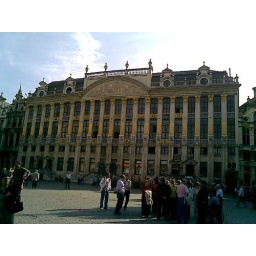
More modern looking building in the central market square, Brussels